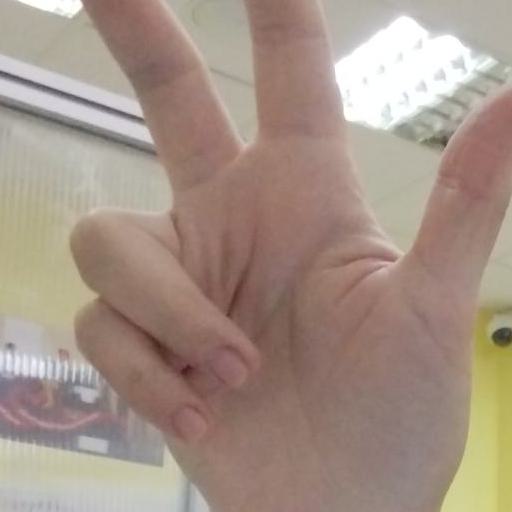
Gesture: three2